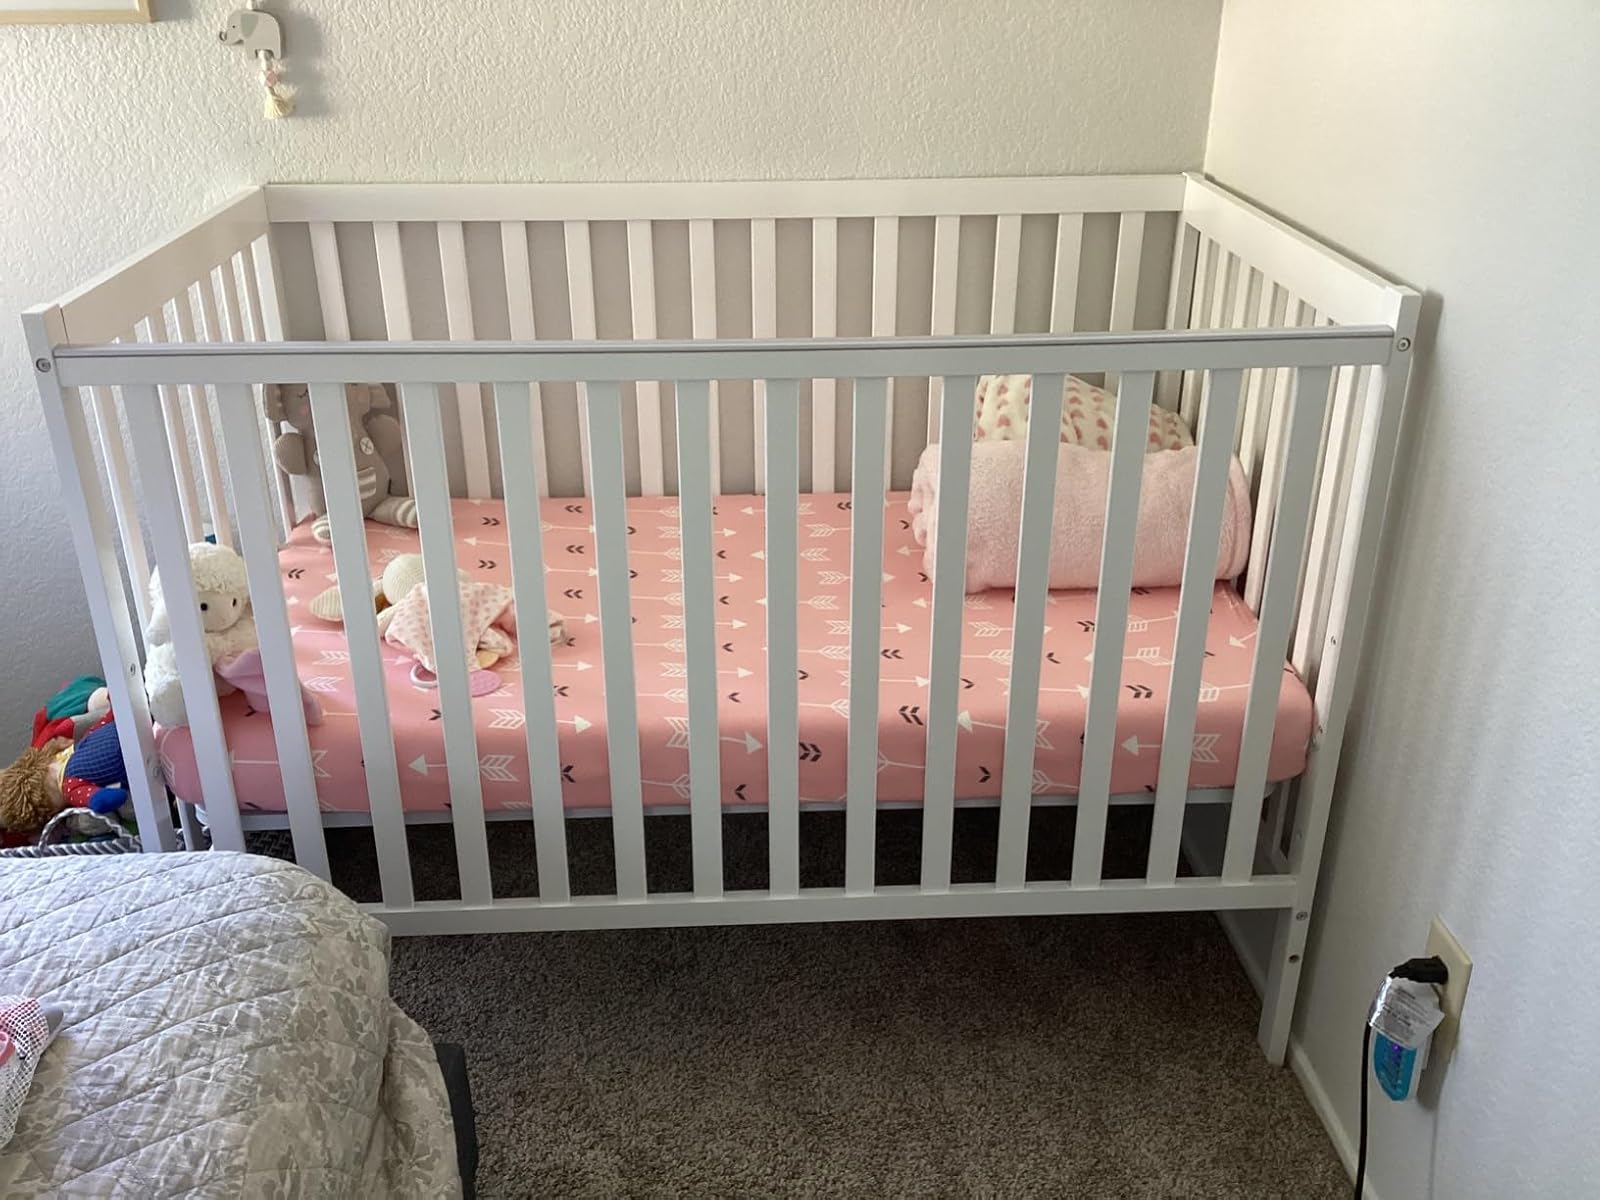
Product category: products_crib
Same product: yes